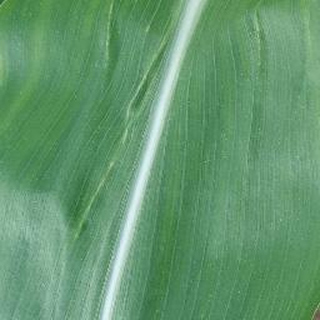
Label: healthy_corn